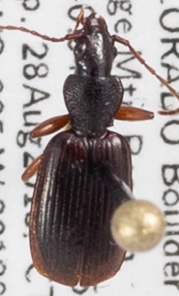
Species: Cymindis unicolor
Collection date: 2018-08-28
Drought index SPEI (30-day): -1.69
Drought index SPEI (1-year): -1.13
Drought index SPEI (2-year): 0.24